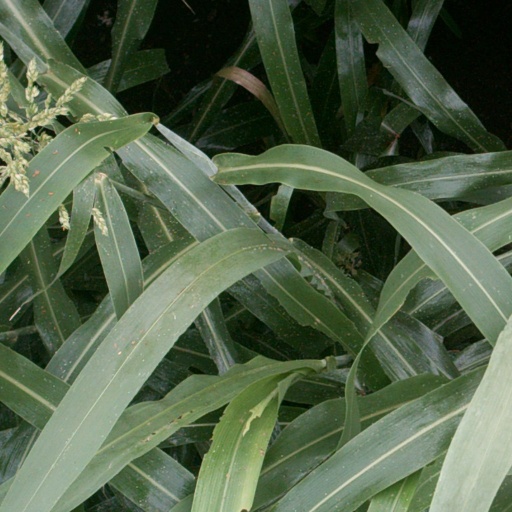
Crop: sorghum